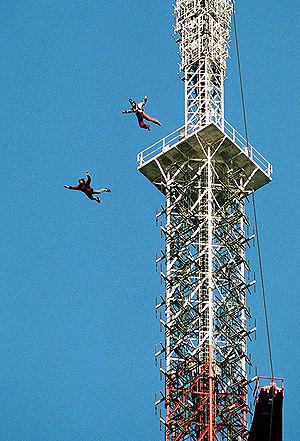
Le base-jump ou saut extrême est un sport extrême consistant à sauter en parachute à partir d'immeubles, d'antennes, de ponts ou de falaises. Il combine d'autres disciplines